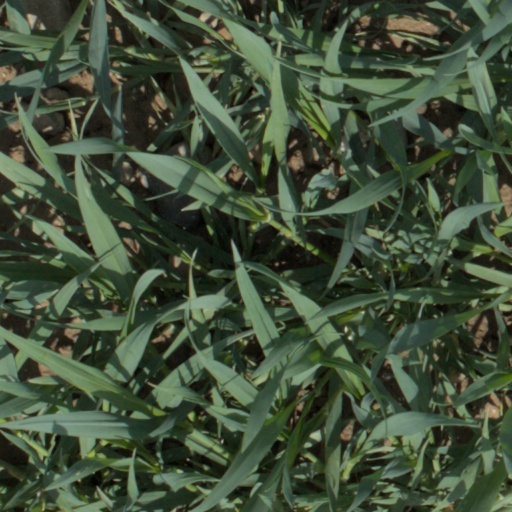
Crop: wheat